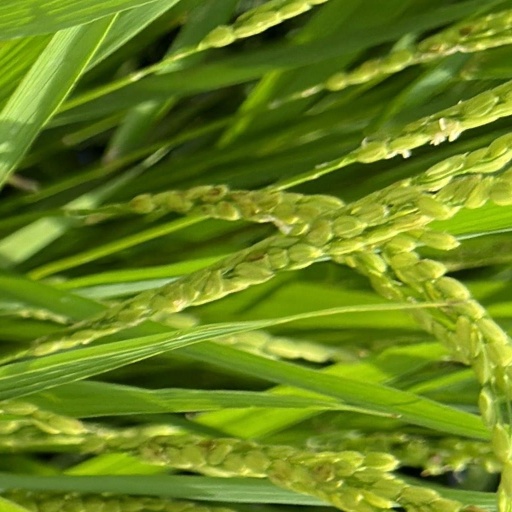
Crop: rice